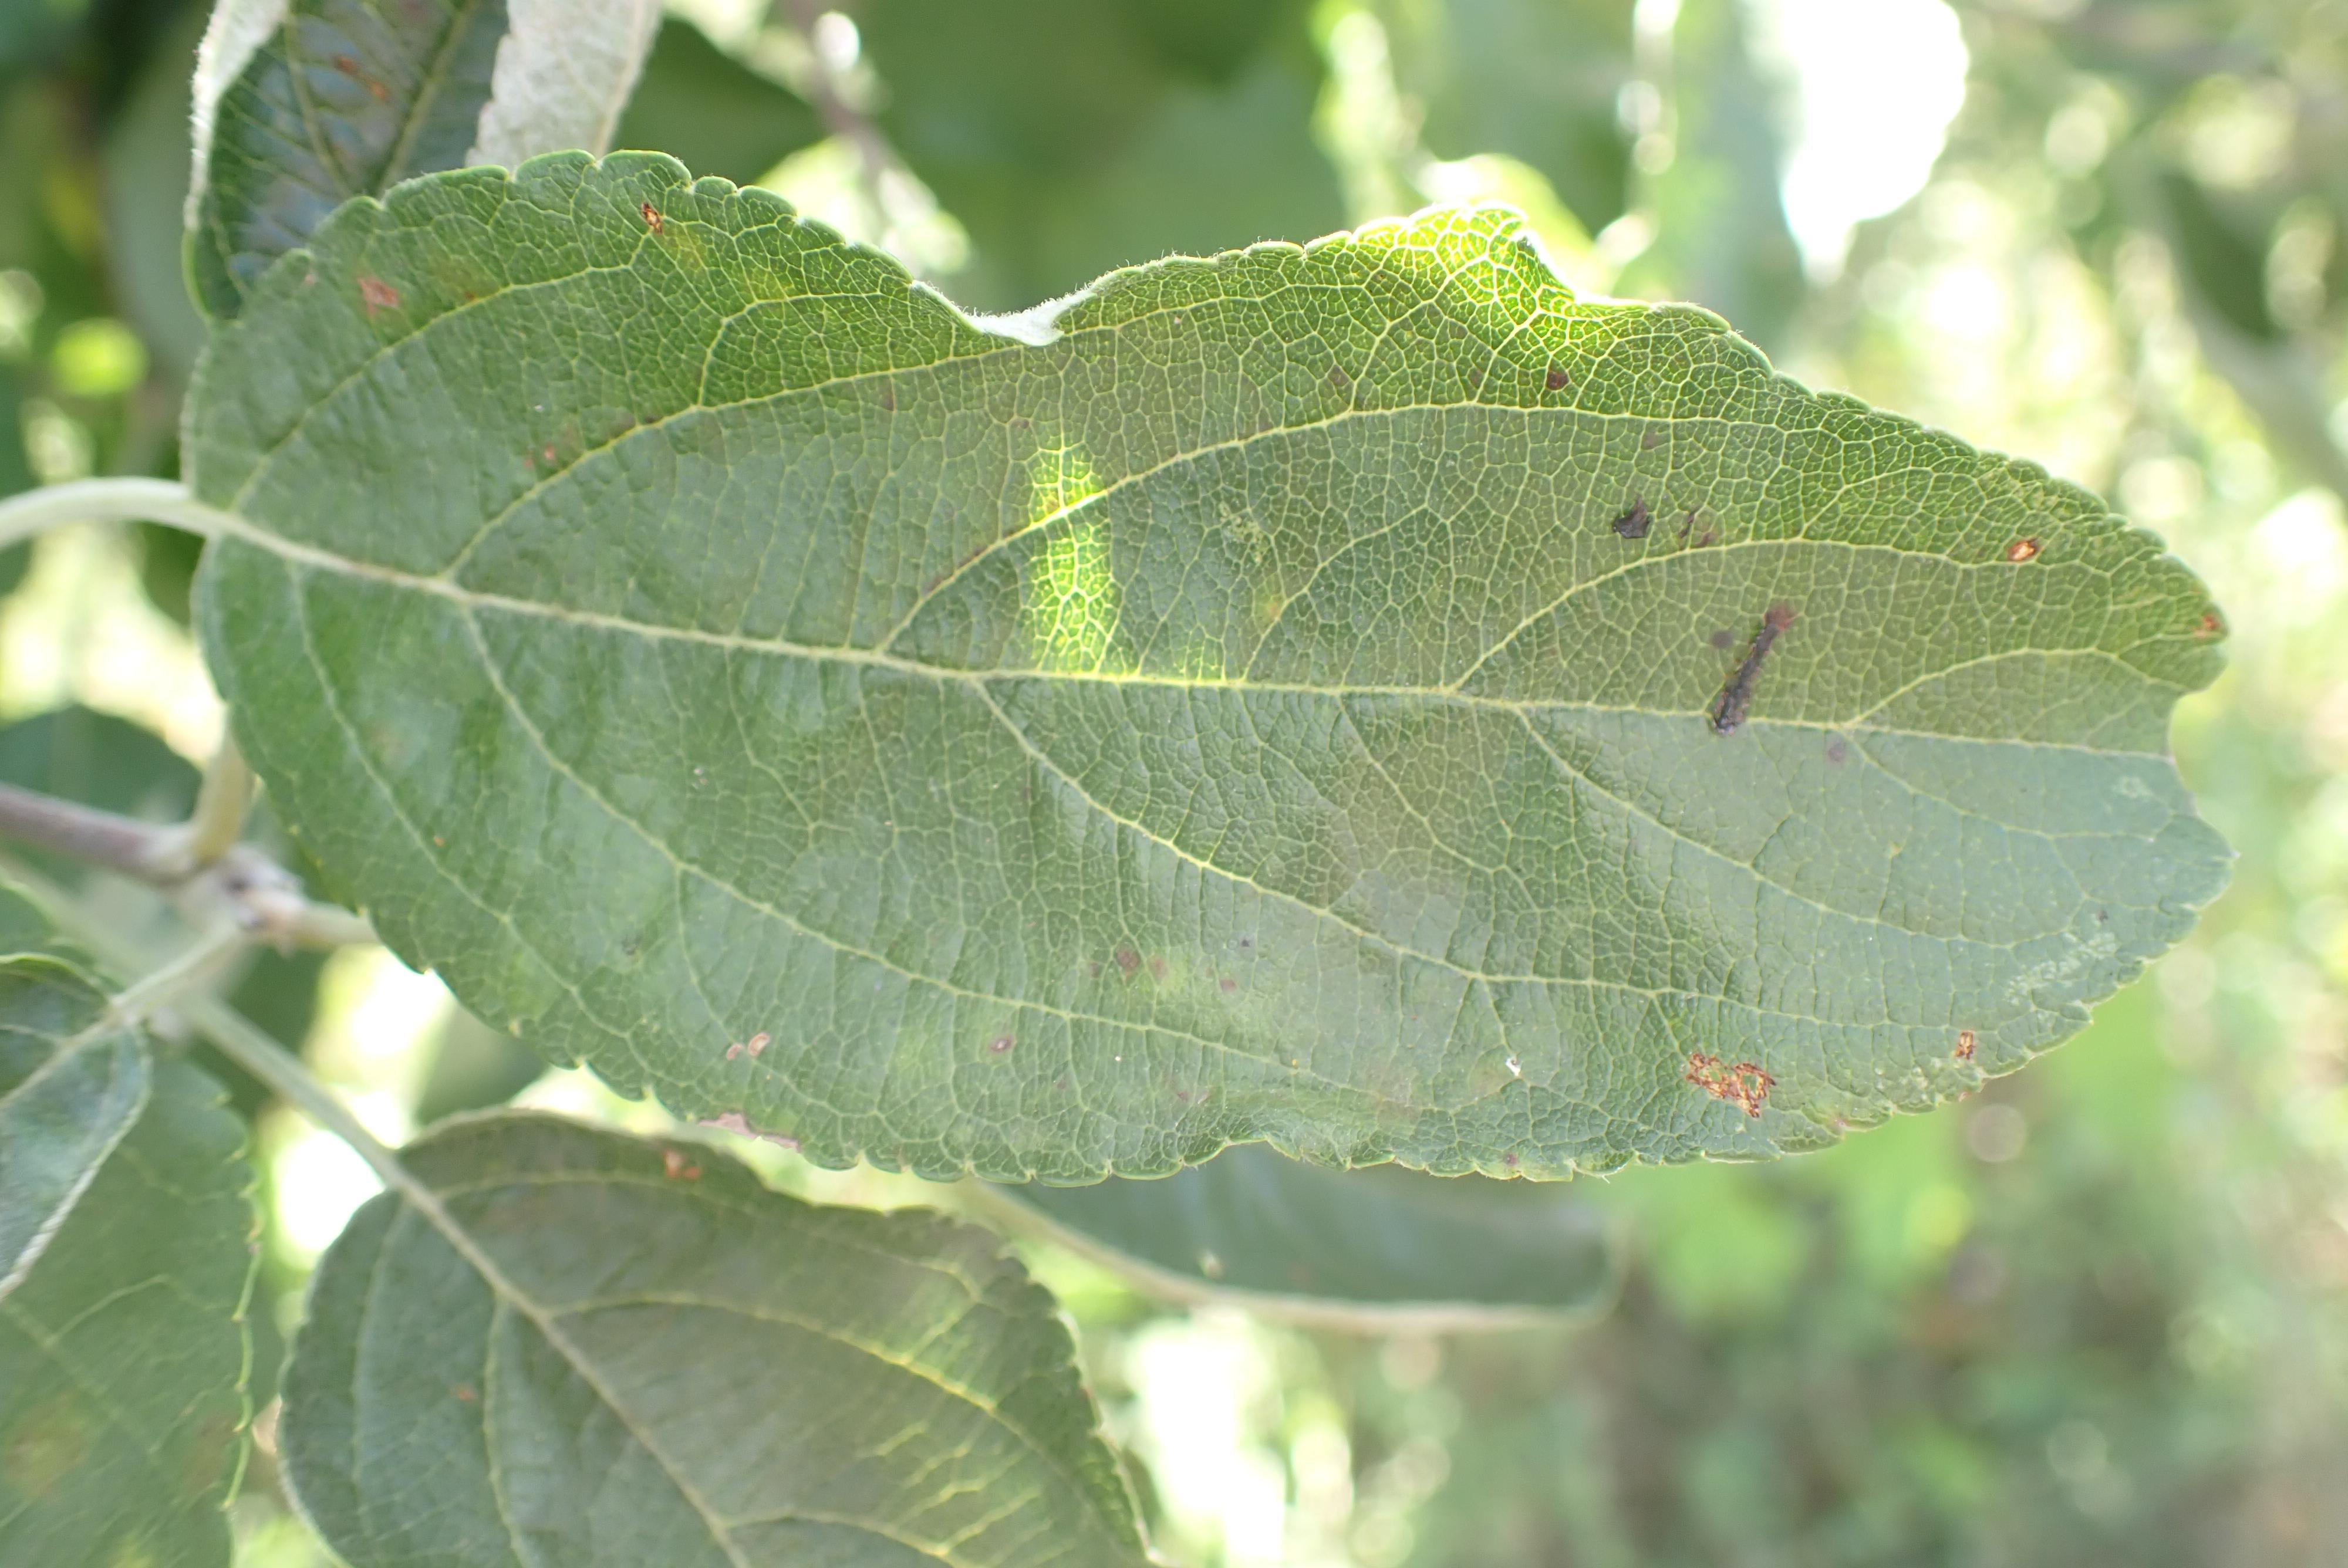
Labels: complex